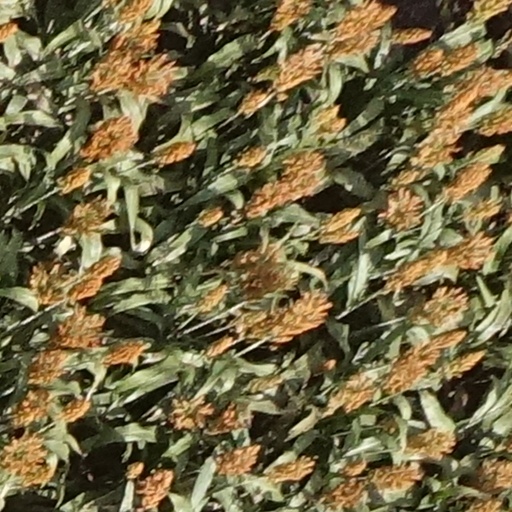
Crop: sorghum